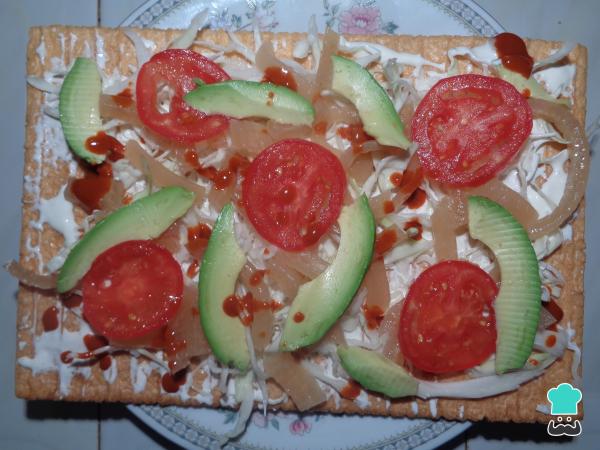
Y por último ya para servir, agregamos unas gotitas de salsa Valentina, o más cantidad si es de tu gusto, eso ya depende de que tan picante lo queramos. Y ¡LISTO!, ya puedes disfrutar de este delicioso chicharrón preparado.Y si te gustan las recetas de chicharrones puedes echar un vistazo a las siguientes que te recomendamos:Chicharrón con nopales en salsa rojaChicharrón de quesoChicharrón en salsa verde